Podemos (Spanish political party)

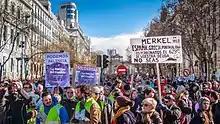
Podemos supporters in Madrid, 31 January 2015

The ethical, political and structure documents proposed by the ""Claro que Podemos"", which included Luis Alegre, Carolina Bescansa, Íñigo Errejón, Pablo Iglesias and Juan Carlos Monedero were approved by 80.7% of the vote, surpassing ""Sumando Podemos"" 12.3% of the vote, promoted by the MEPs Pablo Echenique, Teresa Rodríguez and Lola Sánchez in the vote for the structure document.